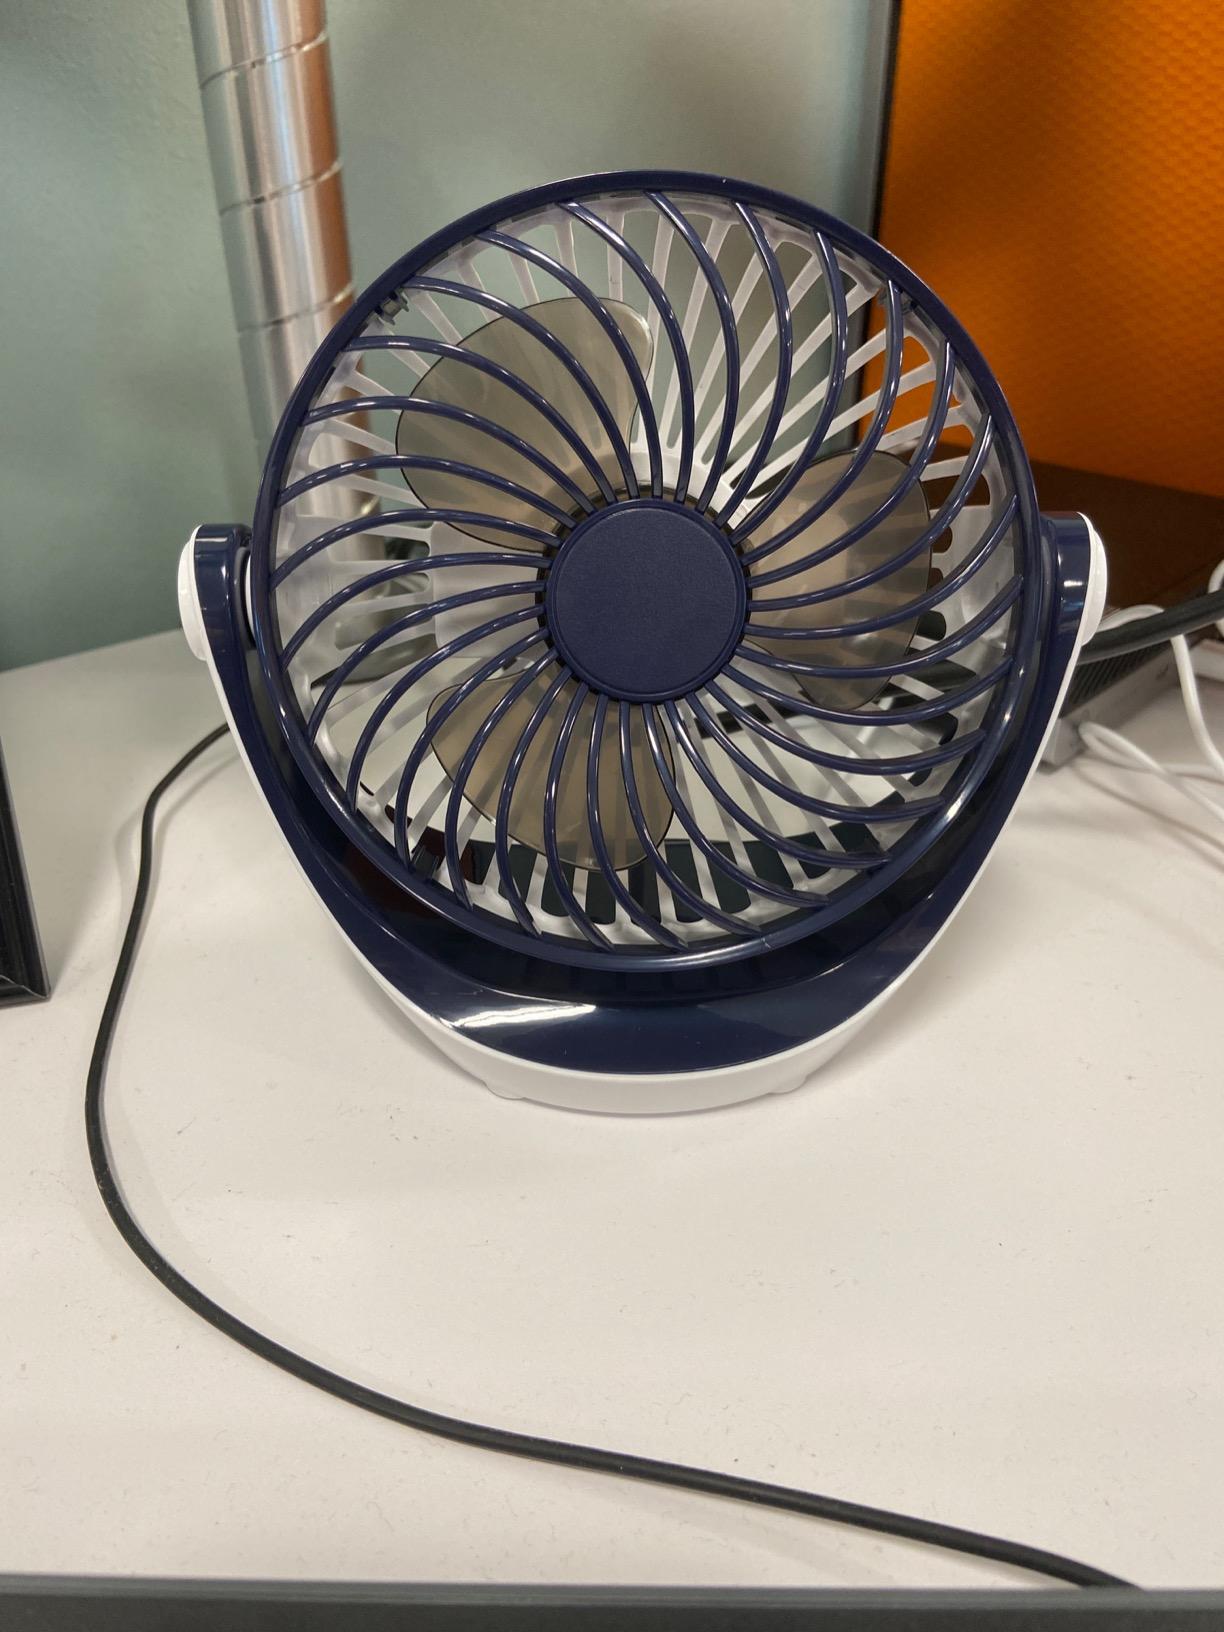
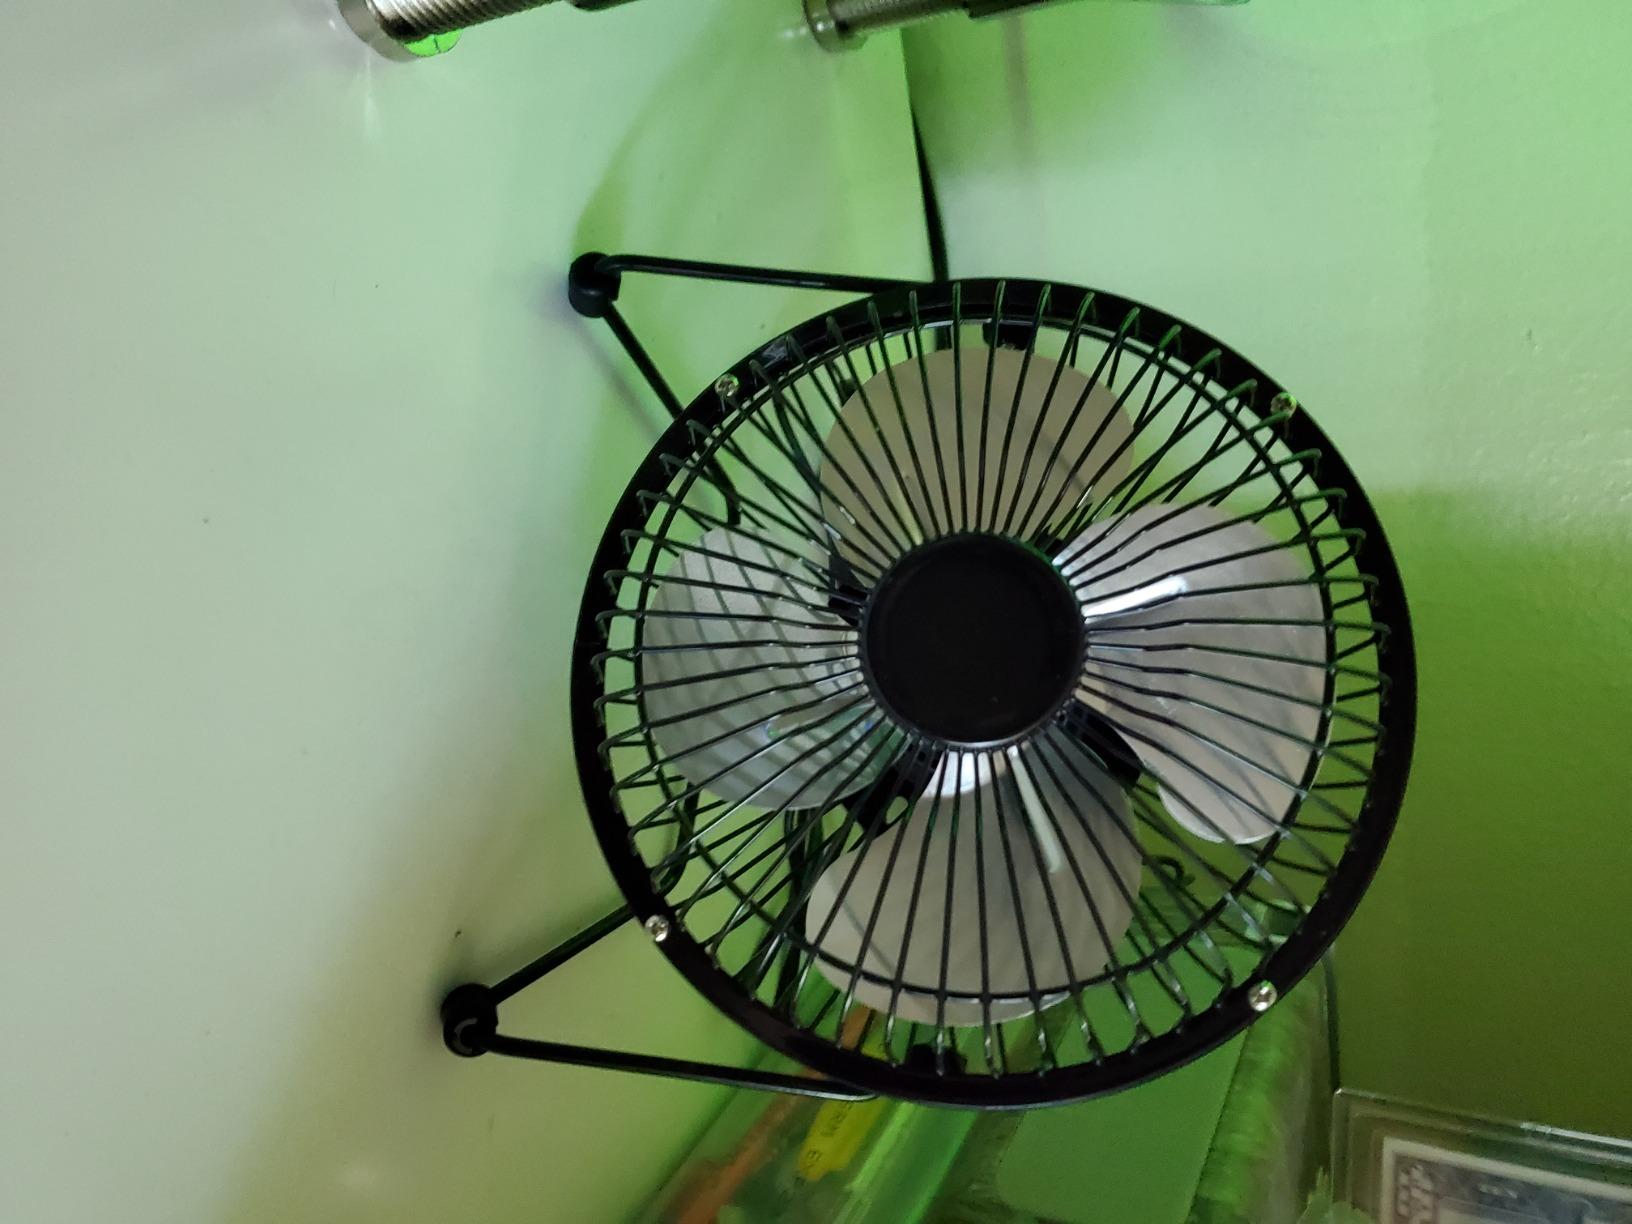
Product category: fan
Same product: no